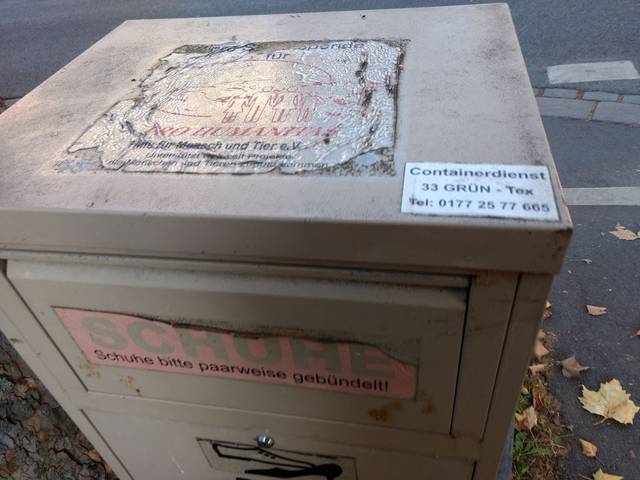
Region: Germany
Coordinates: 49.788, 9.95